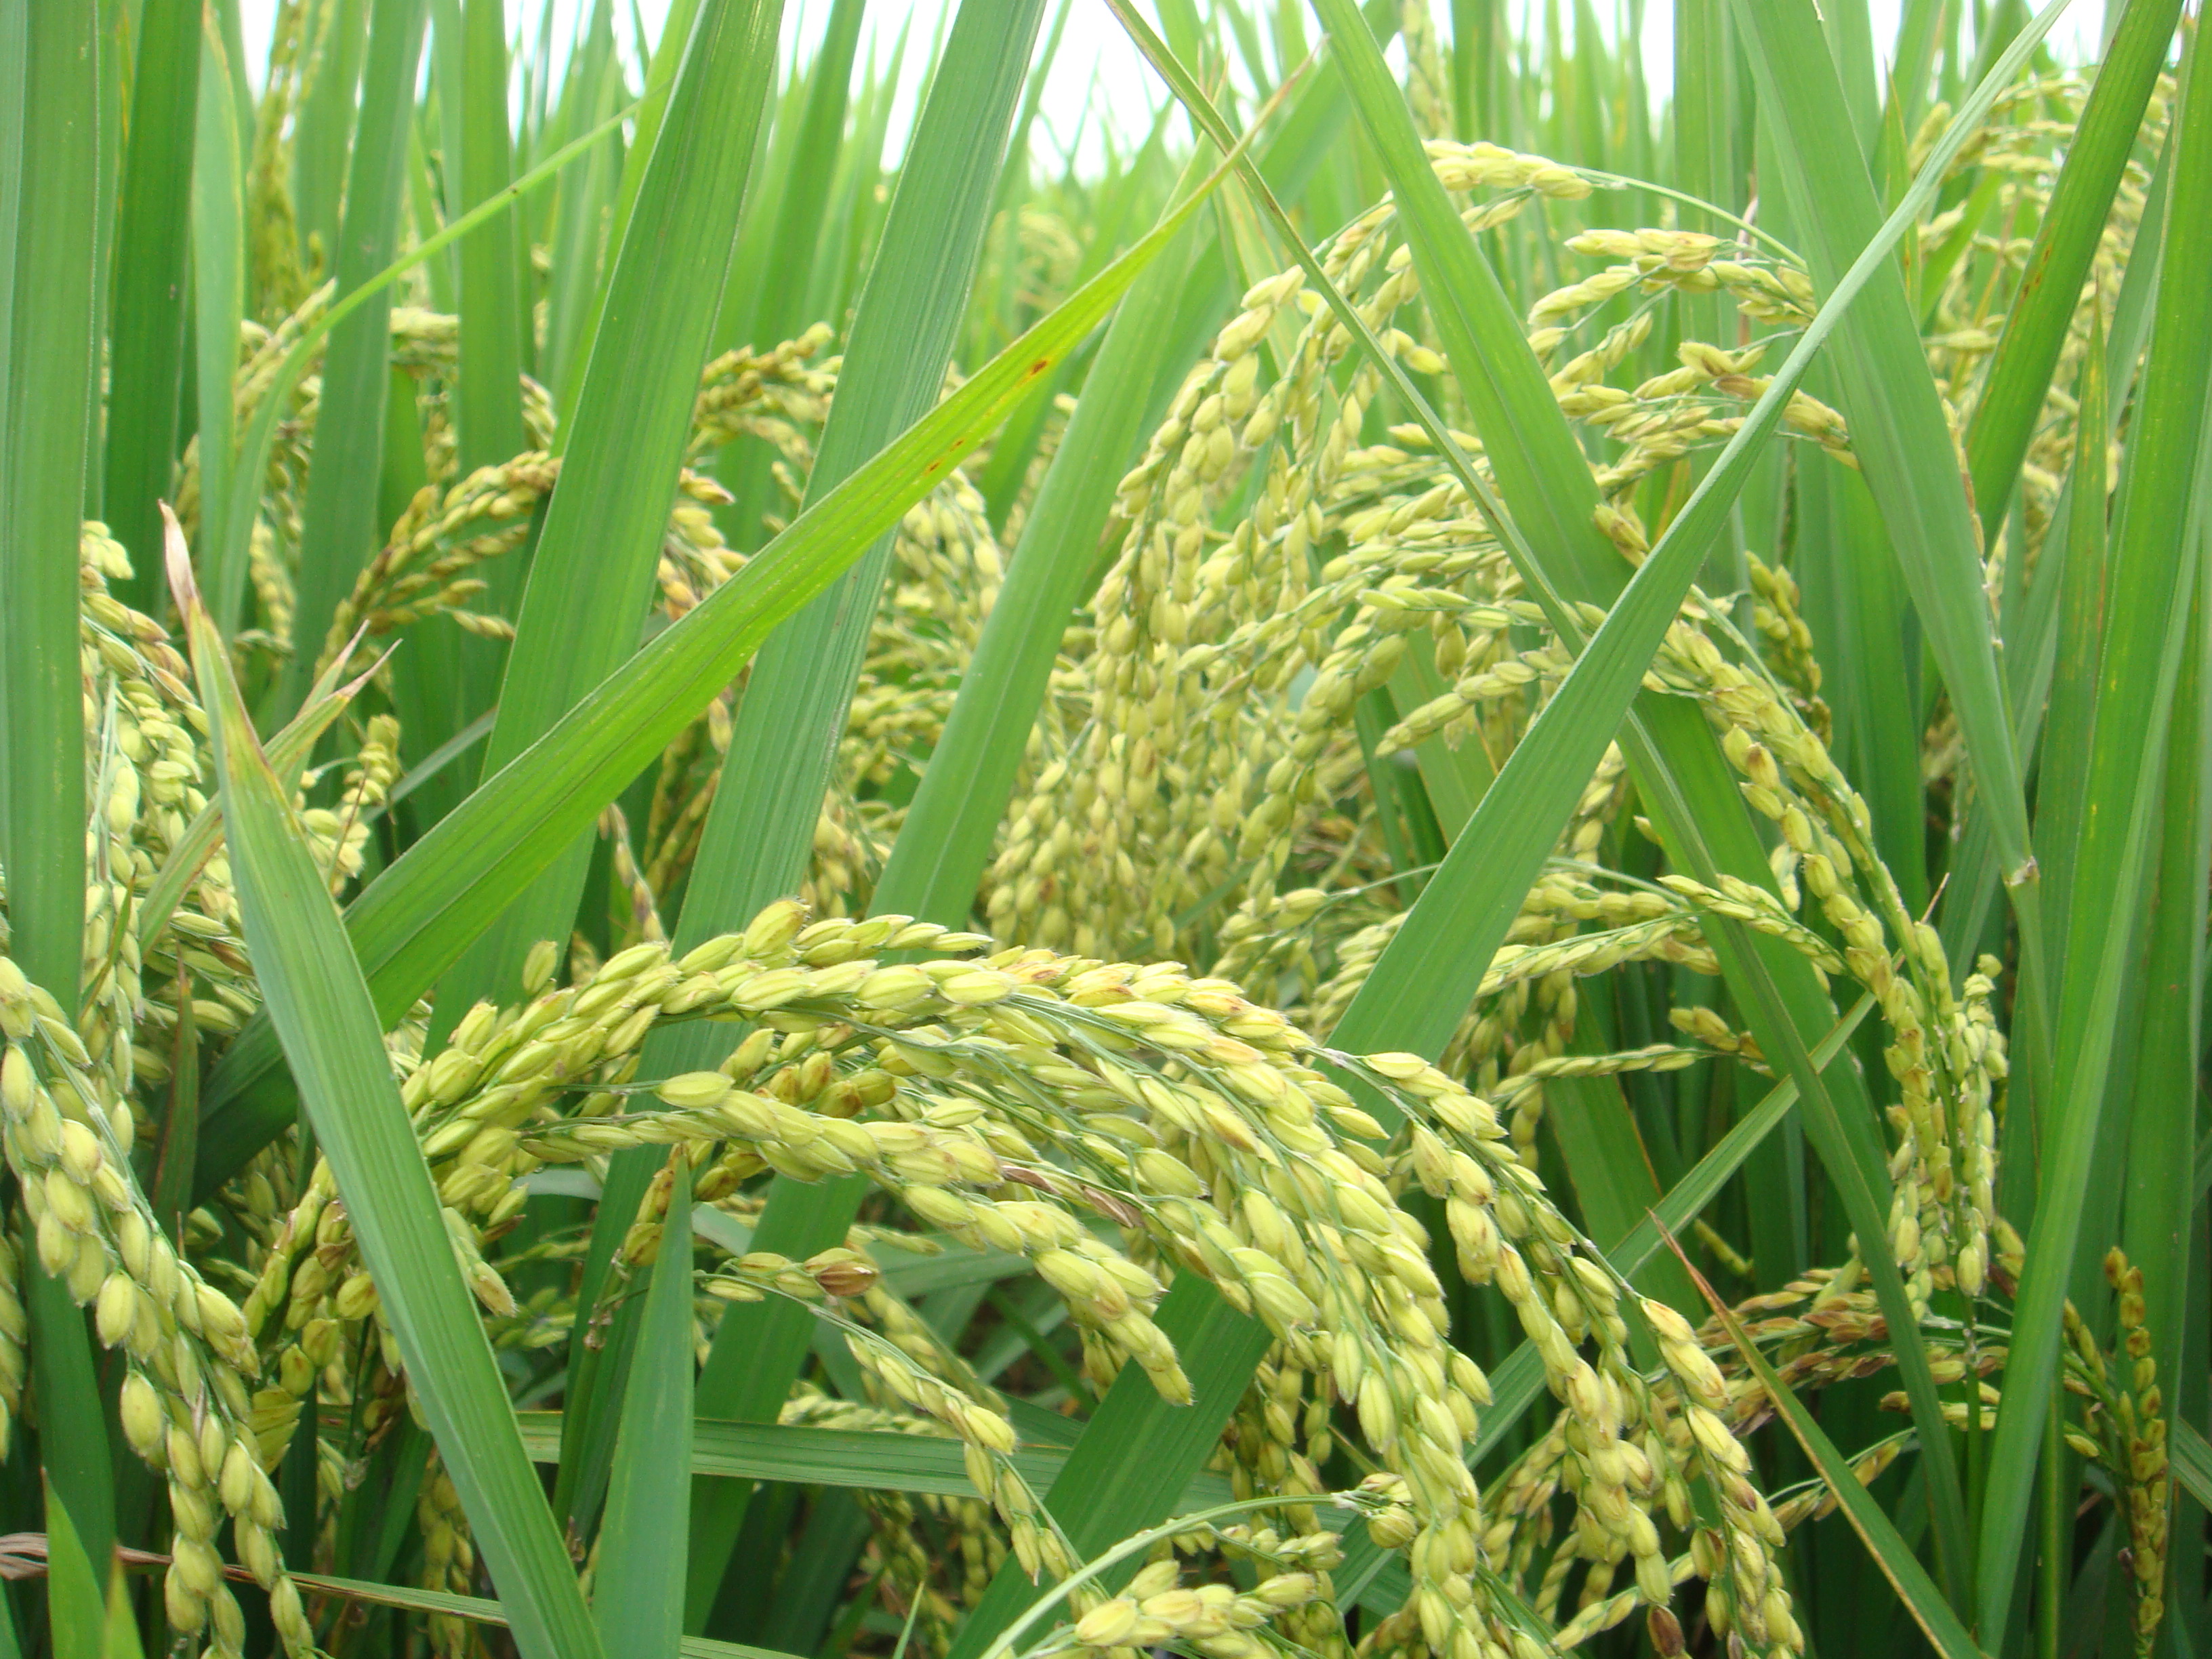
rice, agricultural, paddy, fields, plant, grass, agriculture, paddy field, terrestrial plant, crop, grass family, sweet grass, flowering plant, cash crop, emmer, grain, food grain, cereal germ, millet, plantation, malt, flower, triticale